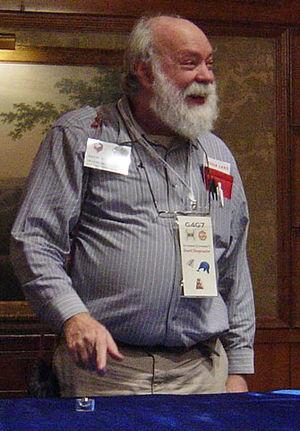
David Breyer Singmaster est un ancien professeur de mathématiques de l'université anglaise London South Bank University. Il est surtout connu pour sa solution du Rubik's cube et de ses livres de casses-têtes. Il s'est aussi intéressé à l'Histoire de l'informatique.